Glenn K. Rieth

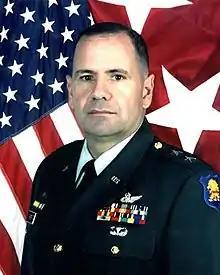
Glenn K. Reith, former Adjutant General of the New Jersey National Guard.

Major General Glenn K. Rieth (born November 27, 1957, in Livingston, New Jersey) served as Adjutant General of New Jersey and the commander of the New Jersey Army and Air National Guard, which compose the New Jersey Department of Military Affairs. His service began in March 2002 and ended with his resignation in December 2011.